Finn Gustavsen

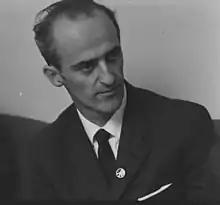

Finn Gustavsen (22 April 1926 in Drammen – 20 July 2005) was a Norwegian socialist politician active from 1945 to the late 1970s. He was noted for his uncompromising style and willingness to take contrarian stands.